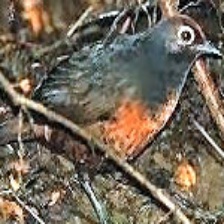
Species: BLACK THROATED HUET
Scientific name: PTEROPTOCHOS TARNII